Al-Maghtas

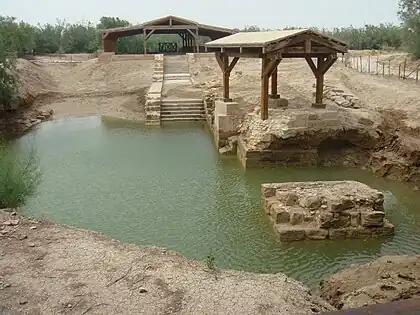
Excavation of baptism site

Al-Maghtas (al-Maġṭas, meaning or ), officially known as Baptism Site "Bethany Beyond the Jordan", is an archaeological World Heritage Site in Jordan, on the east bank of the Jordan River, reputed to be the location of the Baptism of Jesus by John the Baptist and venerated as such since at least the Byzantine period. The place has also been referred to as Bethabara and historically Bethany ("Beyond the Jordan").